History of McDonald's

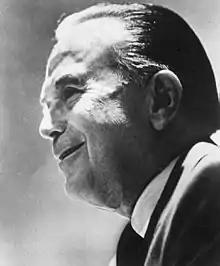
Ray Kroc joined the chain in 1954 and built it into an eventually global franchise, making it the most successful fast-food corporation in the world.

In 1954, Ray Kroc, a seller of Prince Castle brand Multimixer milkshake machines, learned that the McDonald brothers were using eight of his machines at their San Bernardino restaurant. His curiosity was piqued, and he flew to California to visit the restaurant himself. The McDonald brothers operated six franchise locations.